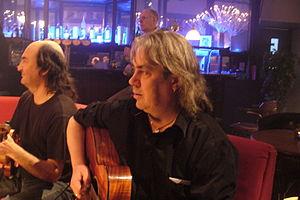
Jacky Molard et Nicolas Quemener avec le groupe Pennoù Skoulm sur la chaine de télévision écossaise BBC Alba en 2010.
Nicolas Quemener, né en août 1964 à Beaufort-en-Vallée, est un musicien français, guitariste reconnu dans la musique celtique, jouant en accord ouvert. Guitariste soliste, il a également le talent de créativité et d’accompagnement. Il a accompagné les grands artistes bretons et participé aux groupes de musiques celtes comme Arcady, Skeduz, Kornog, Orion, Hudel, Pennoù Skoulm. Il a joué sur scène avec Jackie Daly & Johhny Mc Donagh, Donal Lunny, Martin O'Connor, Ronny Drew, ainsi qu'avec plusieurs chanteuses irlandaises comme Frances Black, Niamh Parsons et rita Connolly.